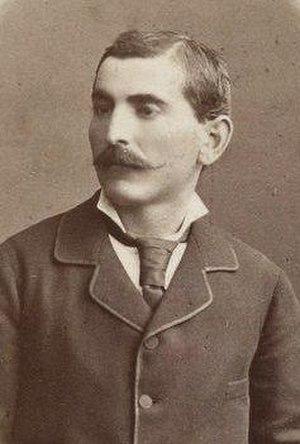
Marius Moustier est un explorateur commercial français.